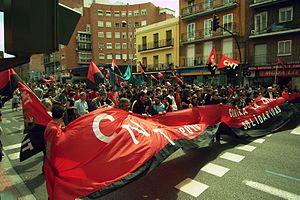
La Confédération nationale du travail est une organisation anarcho-syndicaliste fondée en 1910 à Barcelone.